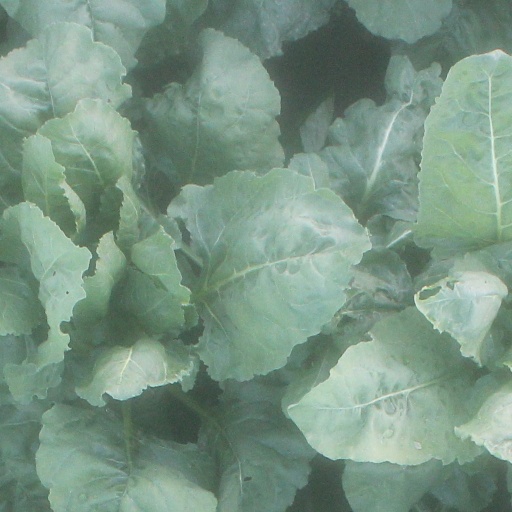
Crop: sugar beet